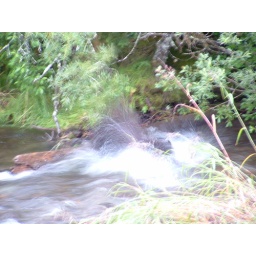
There's both a bear and a salmon in here somewhere